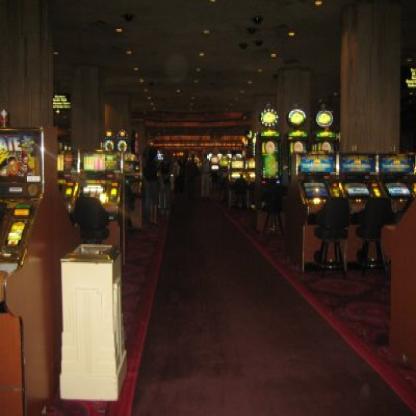
Scene: Indoor